Oakwell

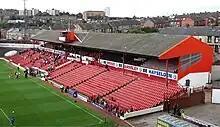
The West Stand

The stand is made up of two tiers, with only the upper tier covered, but at the expense of several supporting columns for the roof structure. The seats are the originals from the early 1900s, and from here you get a decent view with moderate legroom. In spite of the restricted views and modest facilities, the West Stand remains a popular vantage point for many fans. The lower tier of the West Stand is uncovered and offers a great view of the action.